Dr. Brain: Action Reaction

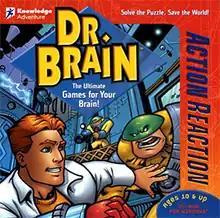
Cover art

Dr. Brain: Action Reaction is the third installment of the "Dr. Brain" series by Knowledge Adventure, based on the series by Sierra Entertainment.